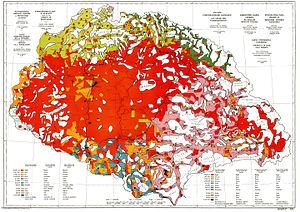
Pál Teleki, comte de Szék, né le 1ᵉʳ novembre 1879 à Budapest et décédé le 3 avril 1941 à Budapest, est un homme d'État hongrois. Il fut premier ministre du Royaume de Hongrie, du 19 juillet 1920 au 14 avril 1921 puis du 16 février 1939 au 3 avril 1941, date de son suicide. Parallèlement à son activité politique, il a surtout été géographe et membre de l'Académie hongroise des sciences.
L’expression française Grande Hongrie ne doit pas être confondue avec son équivalent latin Magna Hungaria, du frère Julien, qui désigne le pays de l’Oural où les tribus magyares vécurent dans les premiers siècles de l’ère chrétienne, parmi d’autres peuples finno-ougriens.
La Géographie de la Hongrie s'insère dans un territoire qui s'étend à 250 km du nord au sud et à 524 d'est en ouest, pour une superficie de 93 030 km². La Hongrie est un pays de taille moyenne sans accès à la mer, dominé par le bassin versant du Danube et de la Tisza, marquant de fortes différences topographiques entre l'est et l'ouest. Le territoire hongrois prend place au cœur du bassin de Pannonie, fermé à l'ouest par les derniers contreforts des Alpes, au nord et à l'est par l'arc des Carpates et au sud par les Balkans. Le climat de la Hongrie est tempéré à tendance continentale.
L'expression pays de la Couronne de saint Étienne désigne la partie hongroise de l'Autriche-Hongrie, formée par les deux royaumes, unis entre 1867 à 1918, de Hongrie et de Croatie-Slavonie. Ces deux royaumes sont liés par une union personnelle remontant au XIIᵉ siècle et réaffirmée par le compromis conclu en 1868 avec le trône impérial d'Autriche. Par ce compromis, François-Joseph de Habsbourg règne dans les « pays de la Couronne de saint Étienne » en qualité de roi de Hongrie, et sur la partie autrichienne en qualité d'empereur d'Autriche.